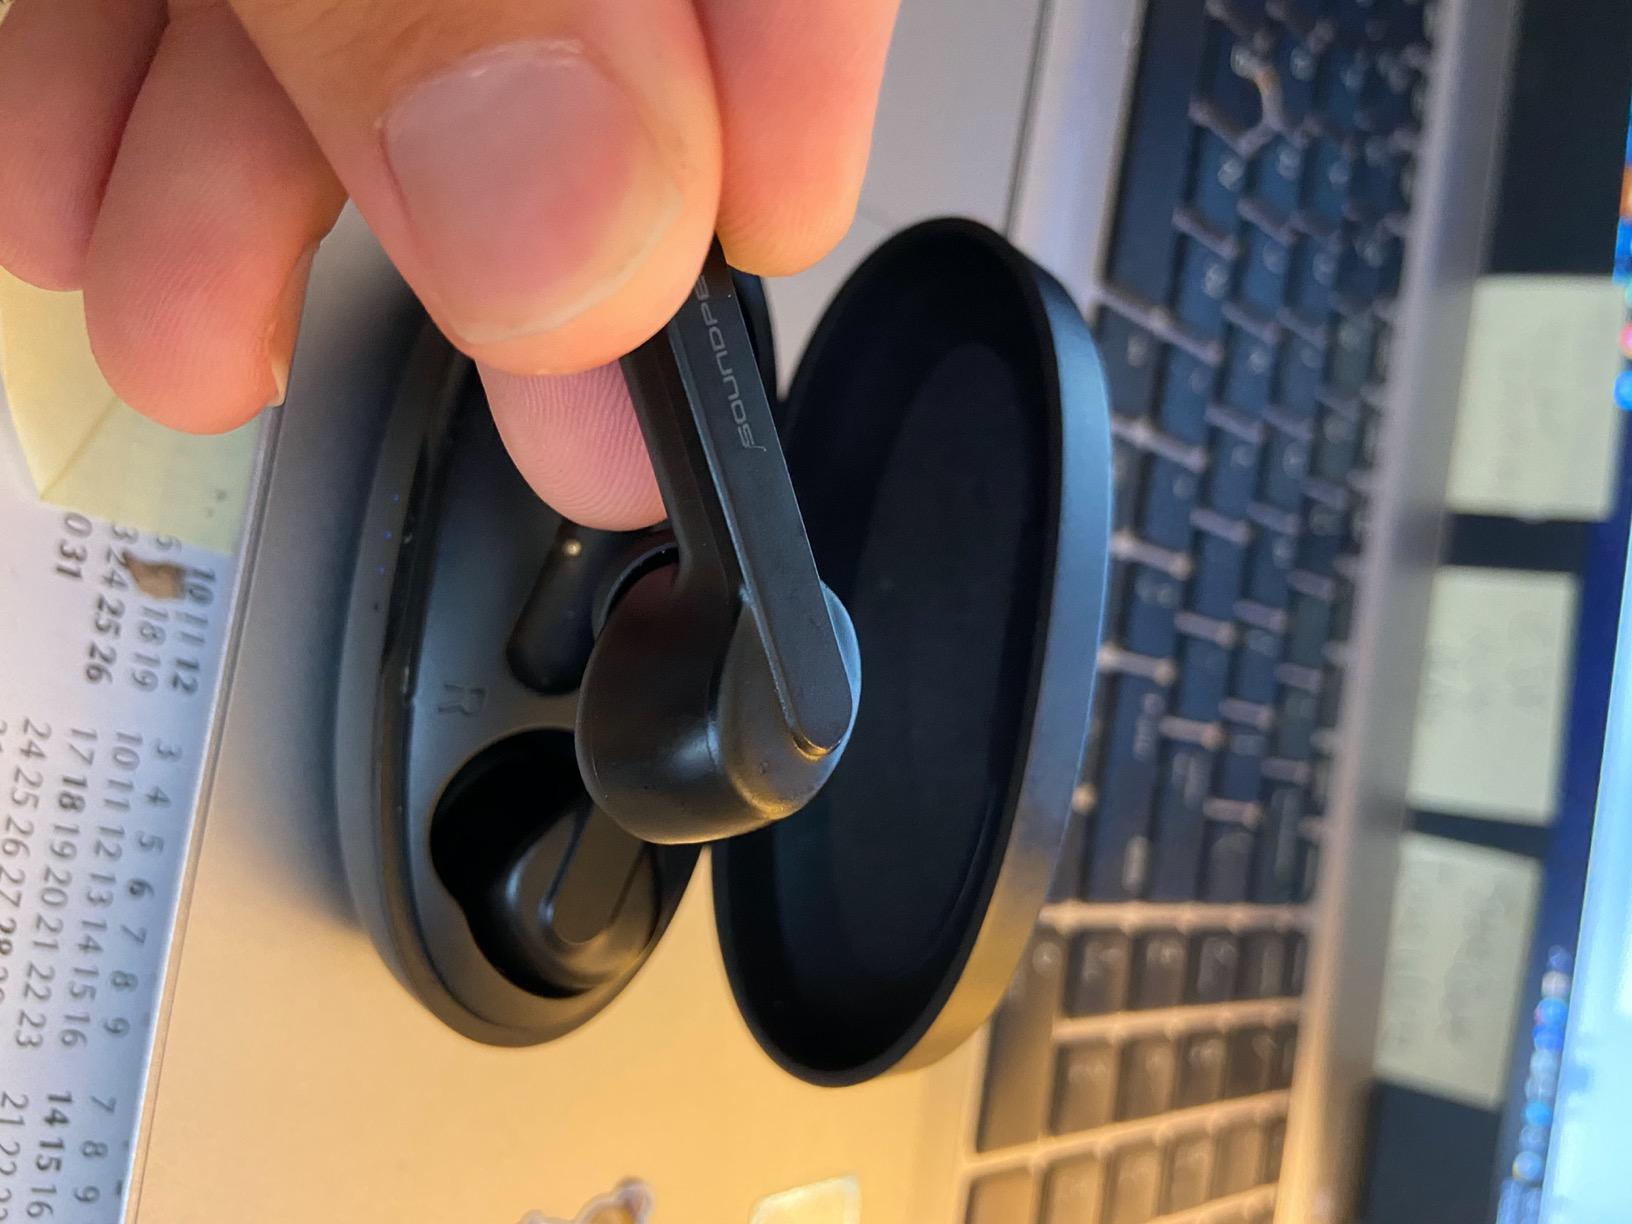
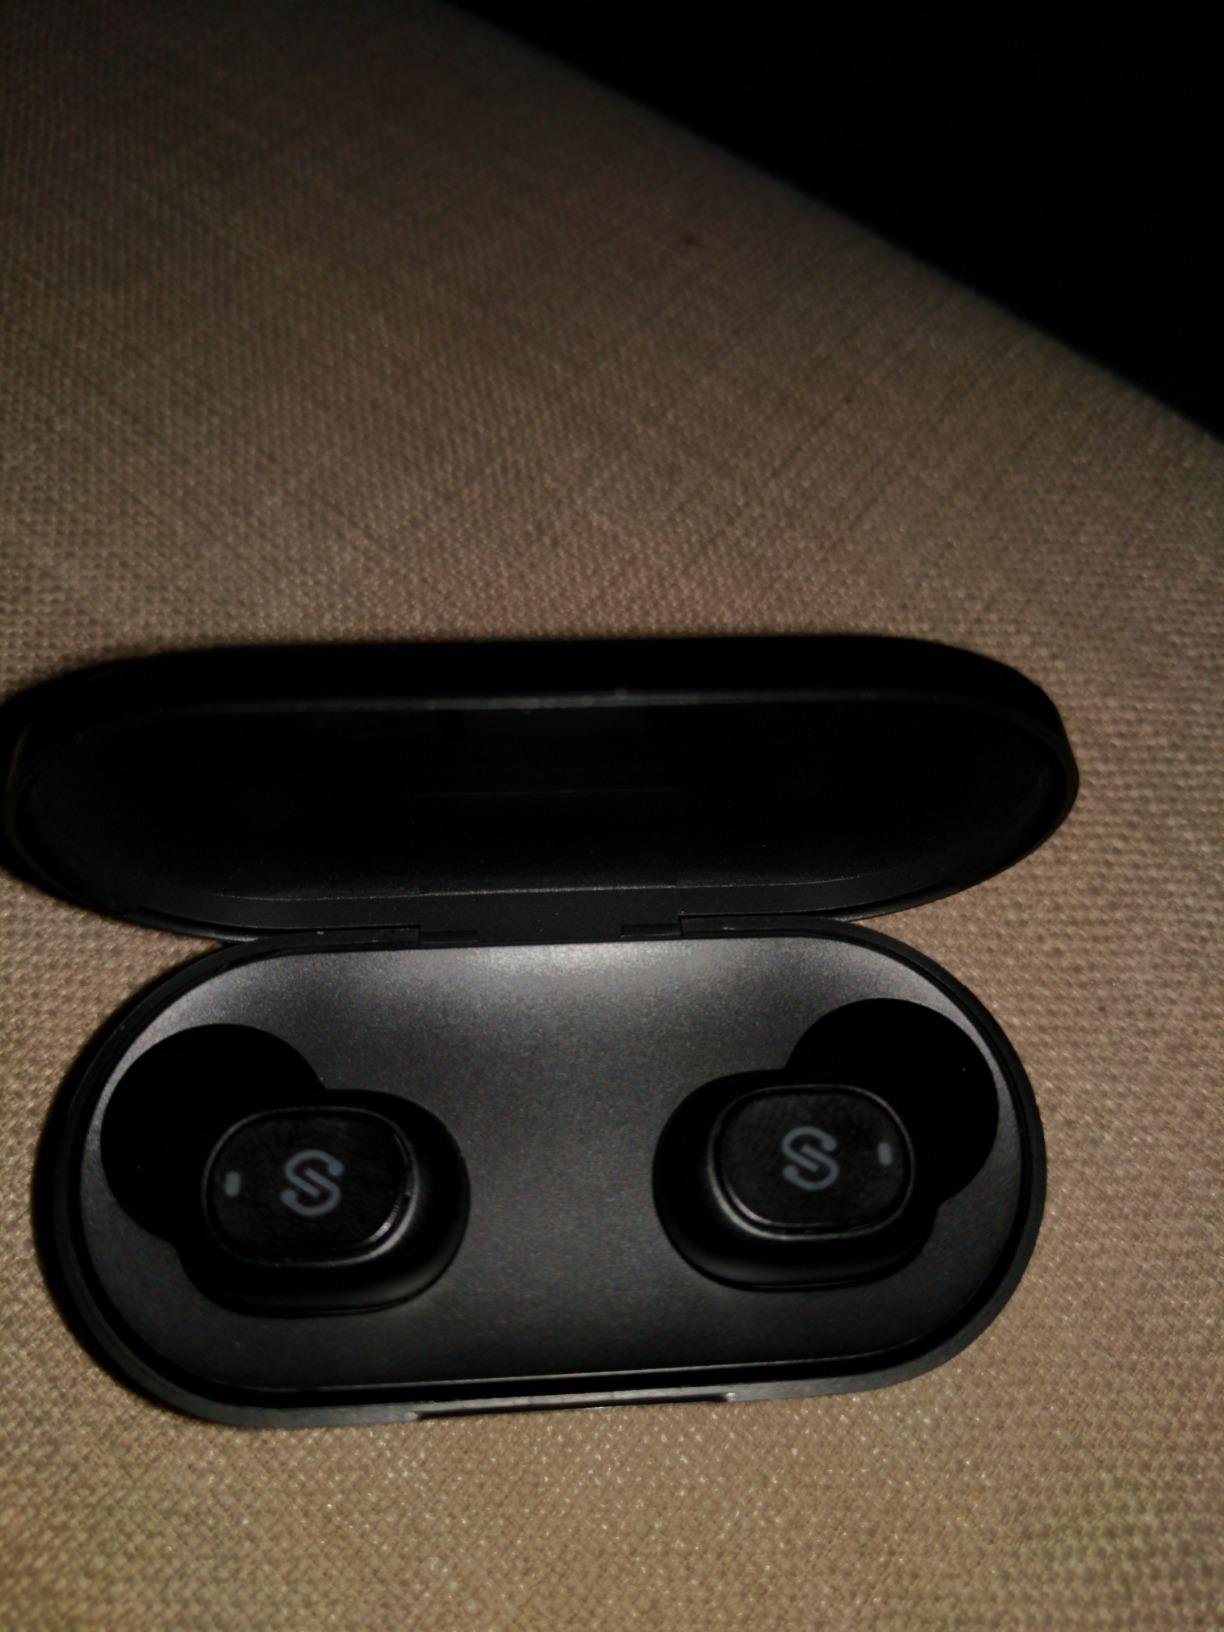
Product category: earbuds
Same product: no